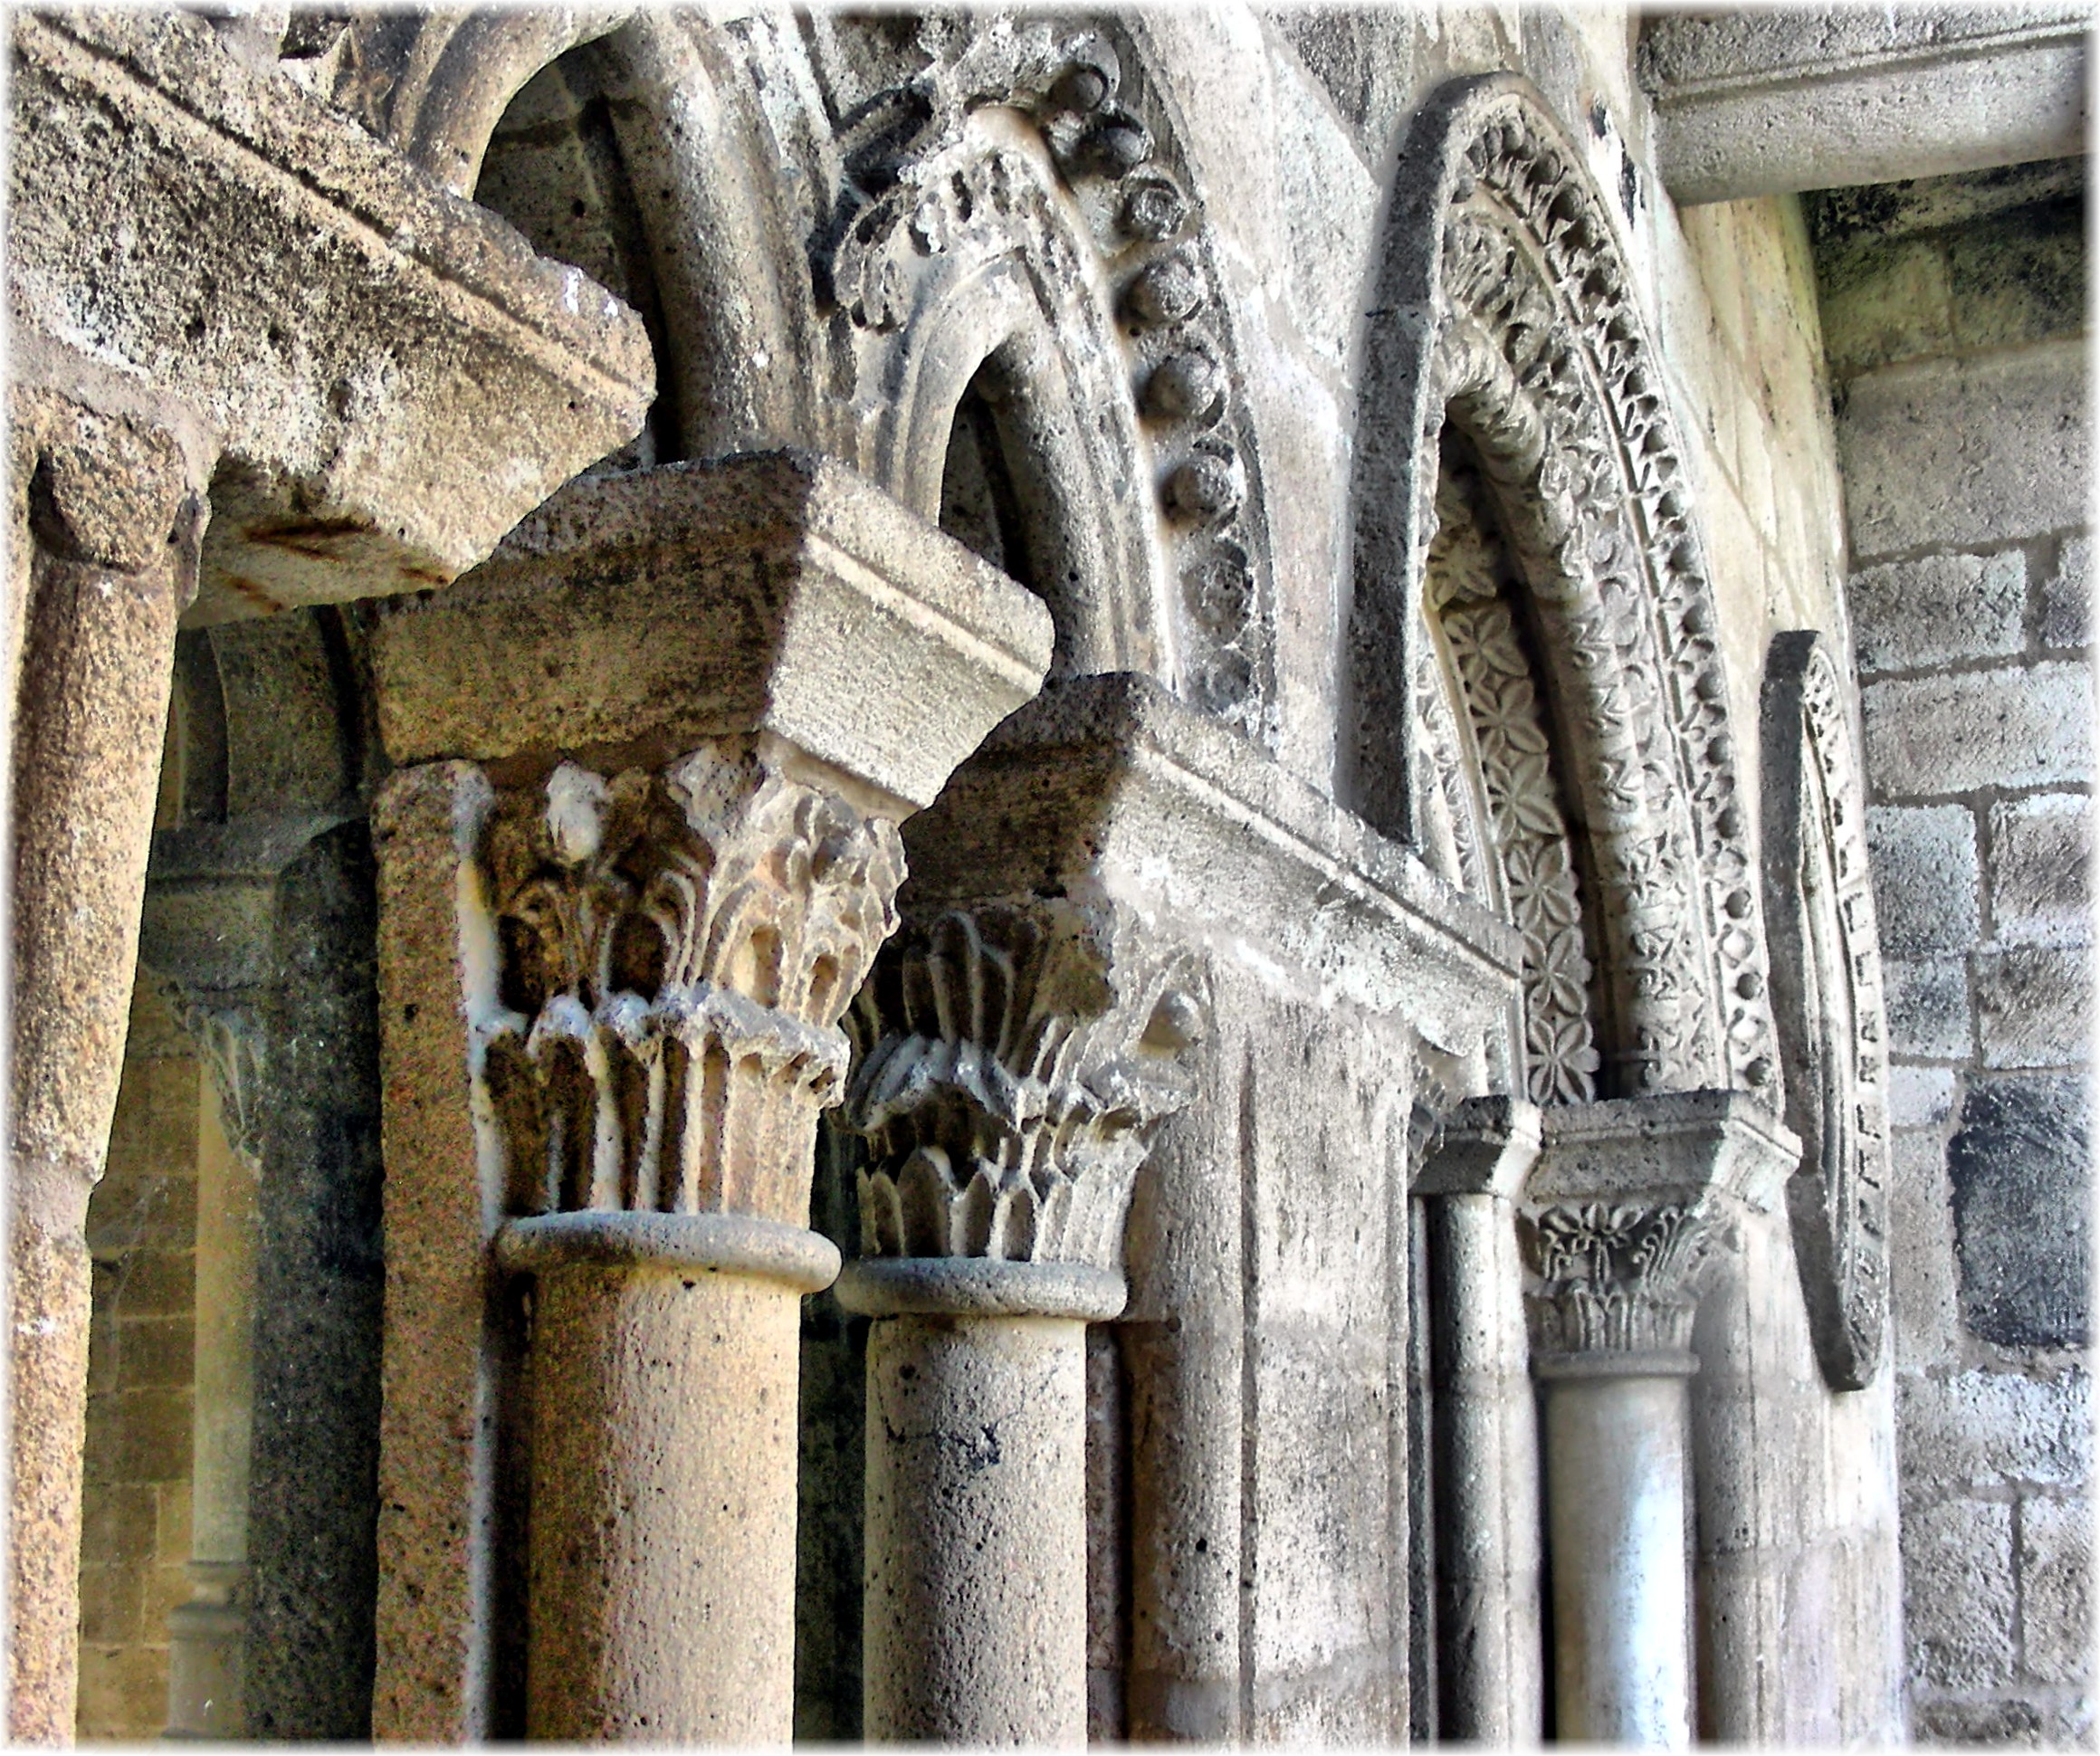
architecture, structure, building, palace, statue, column, facade, cathedral, place of worship, sculpture, temple, ruins, monastery, history, abbey, middle ages, gothic architecture, stone carving, ancient history, ancient roman architecture